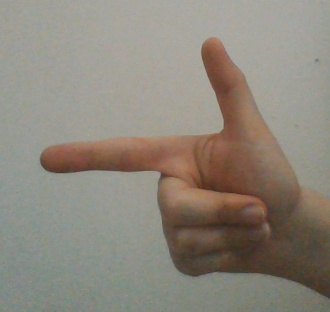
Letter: yaa